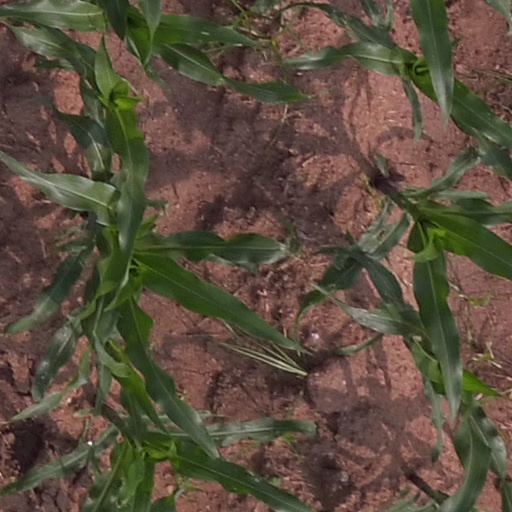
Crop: maize; corn